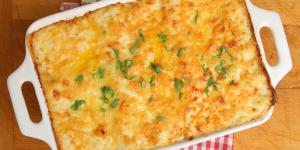
lasana cremosa de pollo